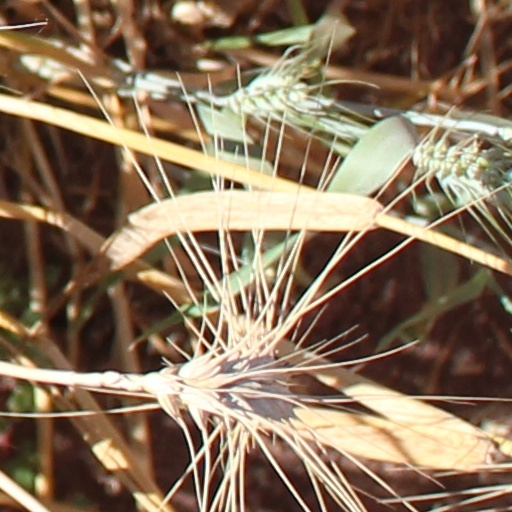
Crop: wheat